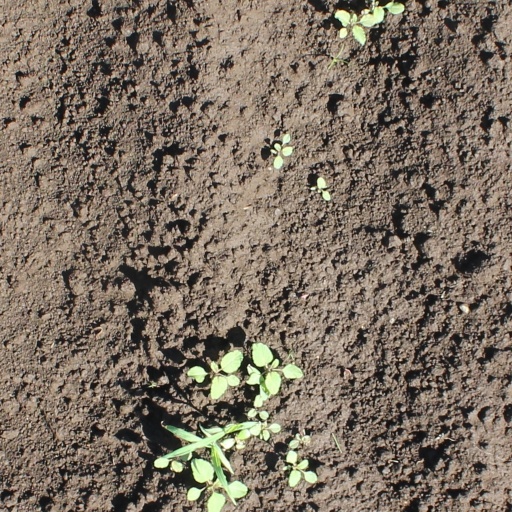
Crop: soybean